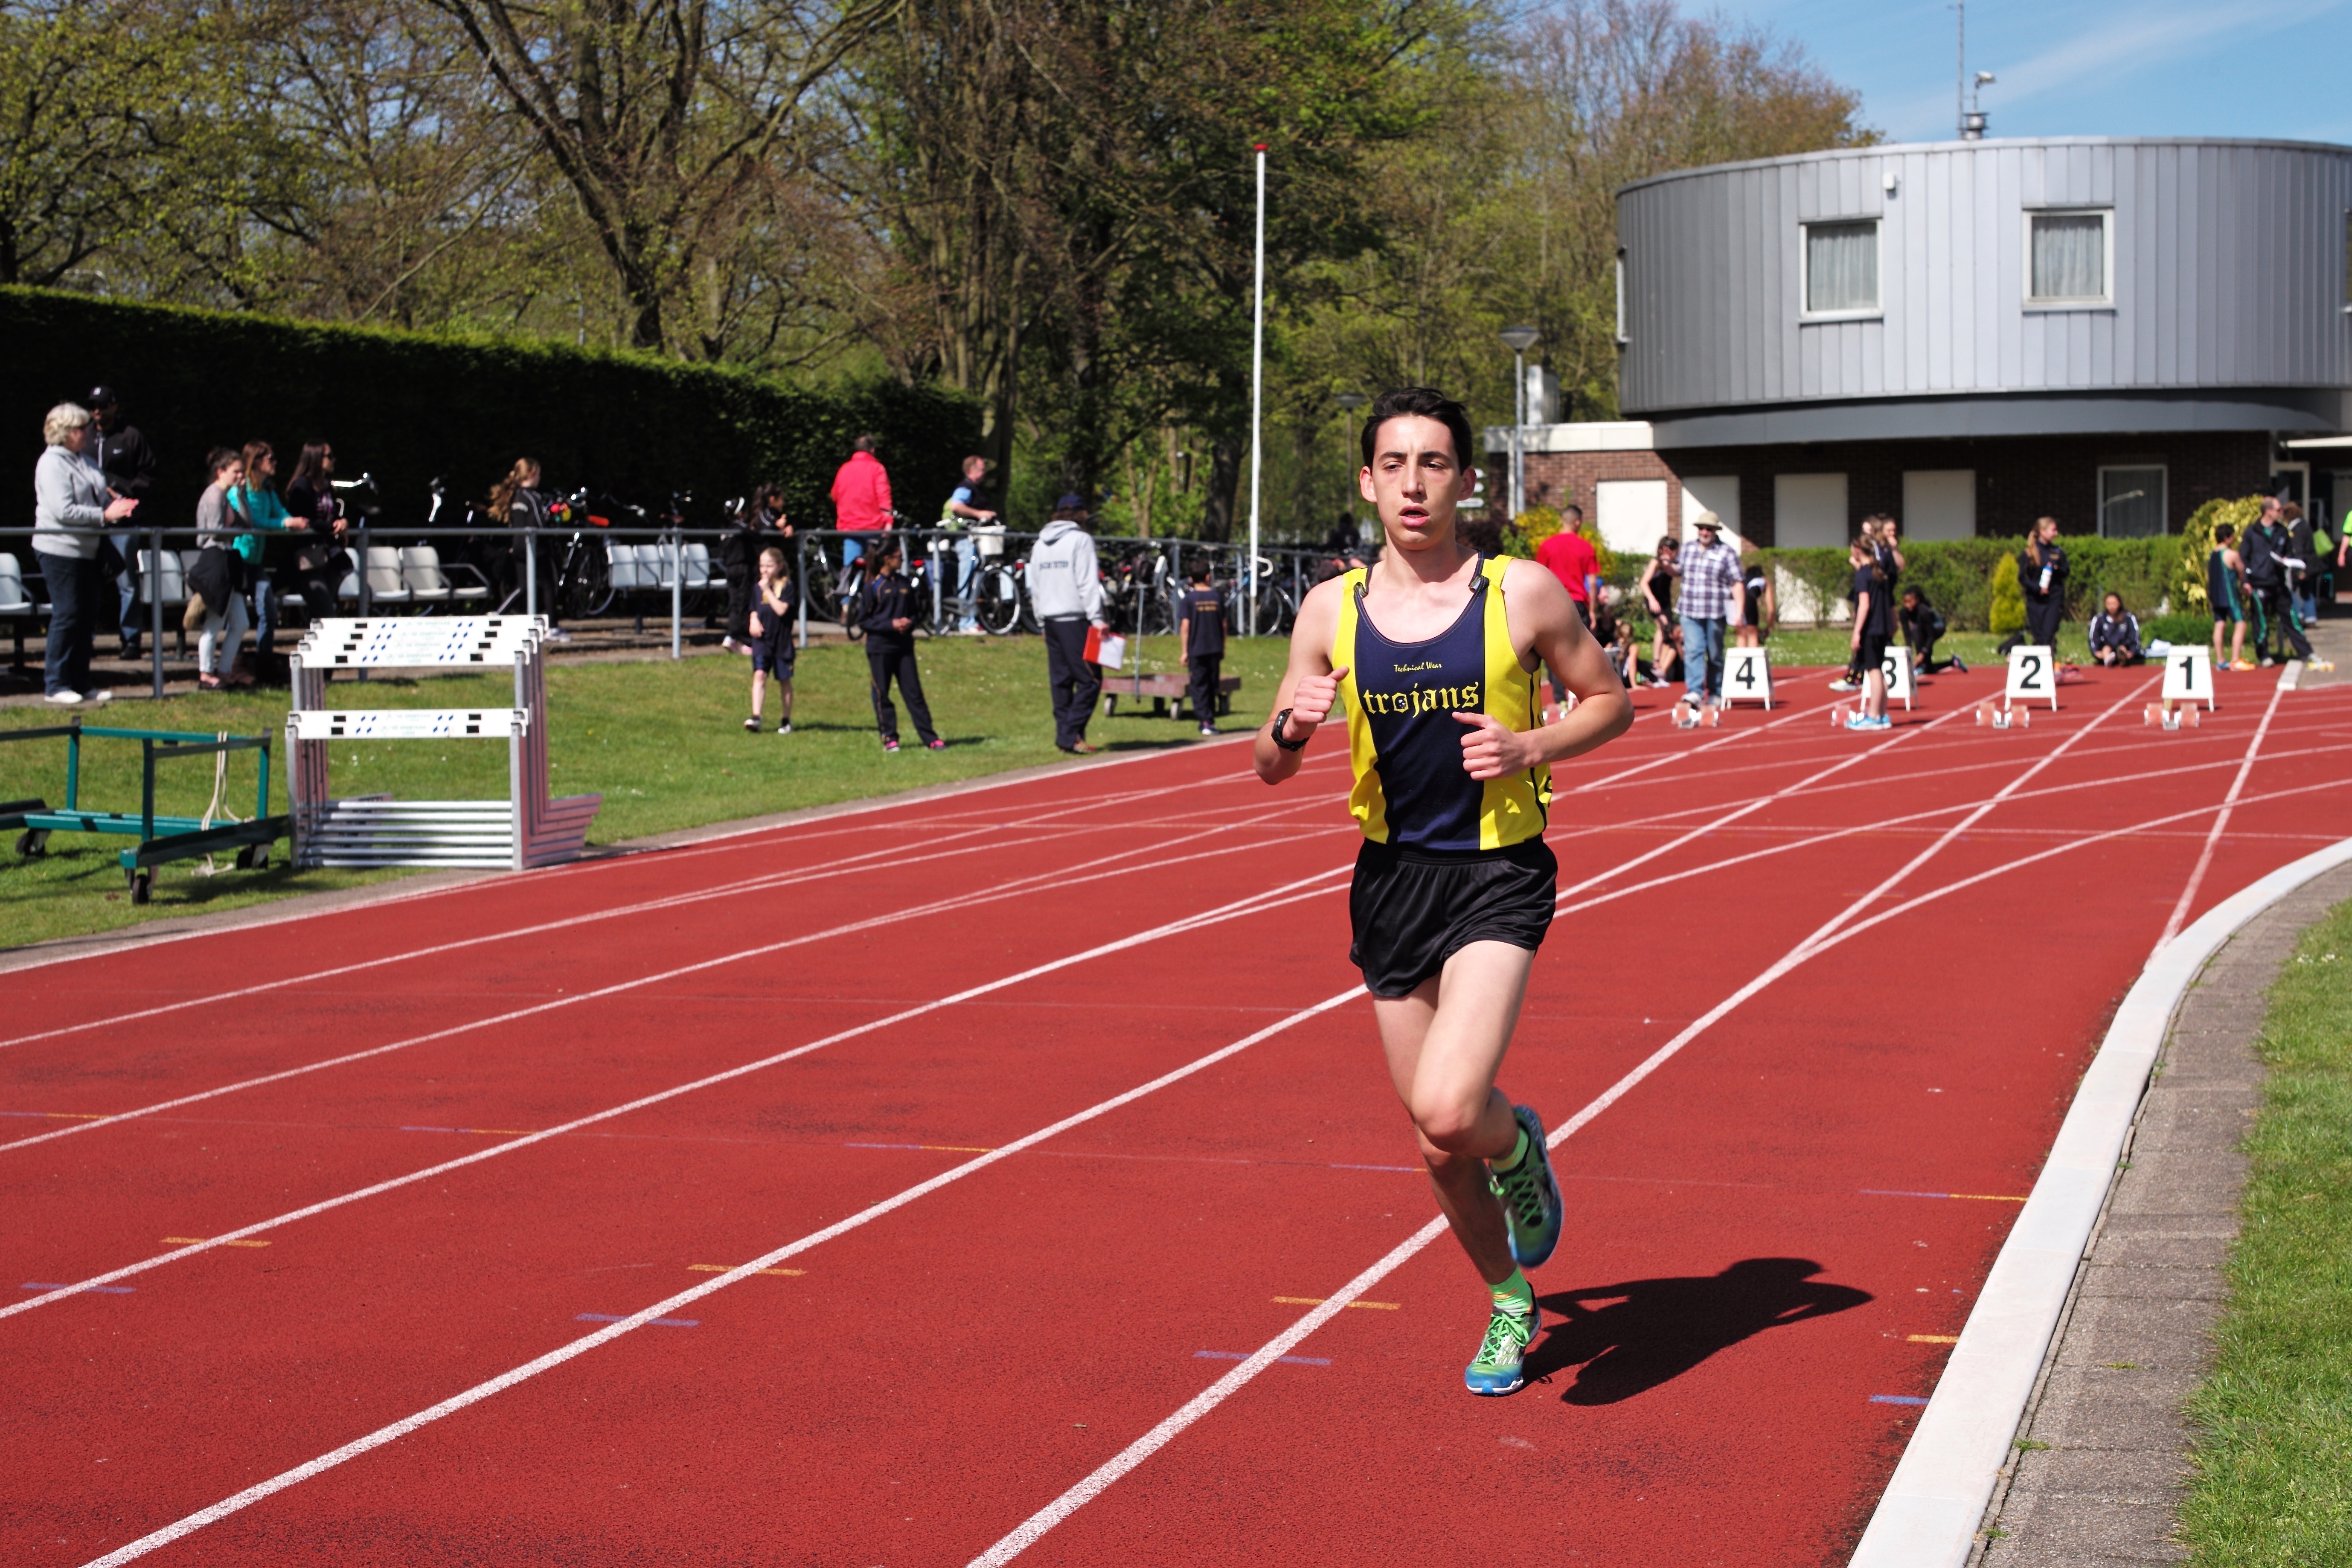
track, running, run, runner, ash, race, competition, holland, hague, netherlands, international, girls, m, american, sports, boys, 50, school, runners, junior, leica, 240, summilux, varsity, athletics, meet, sprint, endurance sports, duathlon, track and field athletics, middle distance running, 800 metres, 4 100 metres relay